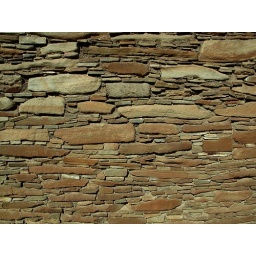
wall in chaco canyon